Diogo Gonçalves

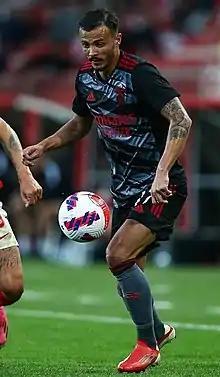
Gonçalves playing for Benfica in 2021

Diogo António Cupido Gonçalves (born 6 February 1997) is a Portuguese professional footballer who plays as a winger for Major League Soccer club Real Salt Lake.